Michelle Jenner

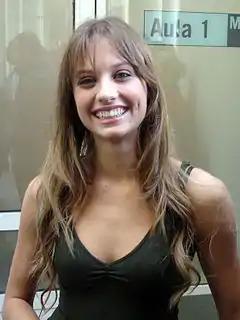
Michelle Jenner in 2007

Michelle Jenner Husson was born on 14 September 1986 in Barcelona, Spain. She is the daughter of Miguel Ángel Jenner Redondo, a Spanish dubbing actor of English descent, and wife Martine Husson, a French actress and music-hall dancer. She has an older brother, David Jenner Husson, also an actor specialized in dubbing. She studied theater, singing and dance at the Company & Company School, and studied acting at the Nancy Tuñon acting school.